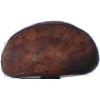
Label: Chestnut 1